Erasmus-Gaspard de Contades

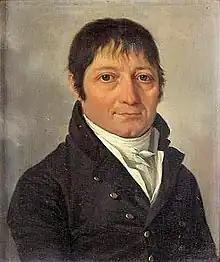
Portrait of the Comte de Contades, by Jean-François Sablet,

Erasmus-Gaspard de Contades, comte de Contades et de l'Empire (12 March 1758 – 9 November 1834) was a French aristocrat, politician, and Lieutenant-General of the King's Armies.